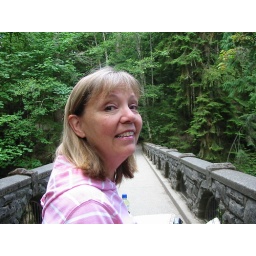
Beautiful old stone bridge at Whatcom Falls Park was built by the WPA in 1939.